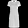
Label: Dress